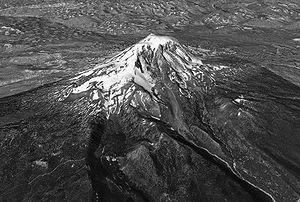
Le mont Adams, en anglais Mount Adams, du nom du président John Adams, est un volcan des États-Unis situé dans le Sud de l'État de Washington. Il fait partie de l'arc volcanique des Cascades, un arc volcanique regroupant plusieurs volcans dont le mont Saint Helens et le mont Rainier, et se situe dans la chaîne des Cascades. Culminant à 3 742 mètres d'altitude, sa dernière éruption remonte aux alentours de 950. Néanmoins, il reste surveillé car la présence d'une importante calotte glaciaire à son sommet et sur ses flancs constitue une menace pour les populations environnantes si le volcan venait à se réveiller en faisant fondre ses glaciers.